Peräpohjola dialects

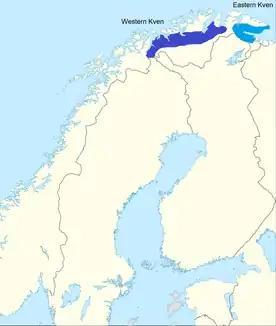
Kven on the map

Torne Valley dialects are spoken in the area surrounding Torne River in Finnish Peräpohjola (North Bothnia) and on the Swedish side of the river (Norrbotten). In Finland, Tornio dialects are spoken in the municipalities of Tornio, Enontekiö, Kolari, Muonio, Pello and Ylitornio. In Sweden they are spoken in Haparanda, Hedenäset, Junosuando, Karesuando, Karungi, Korpilombolo, Pajala, Tärendö, Vittangi, and Övertorneå.